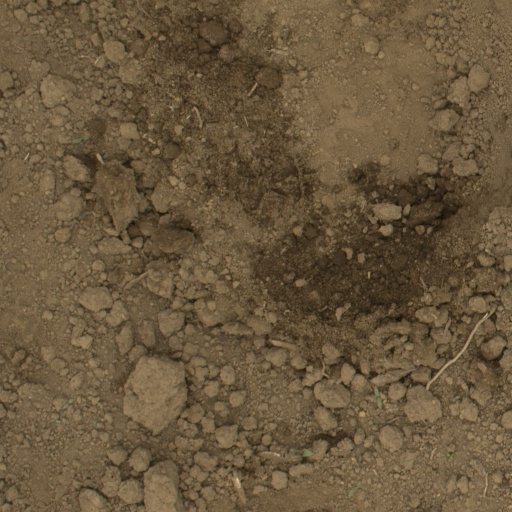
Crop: Jerusalem artichoke